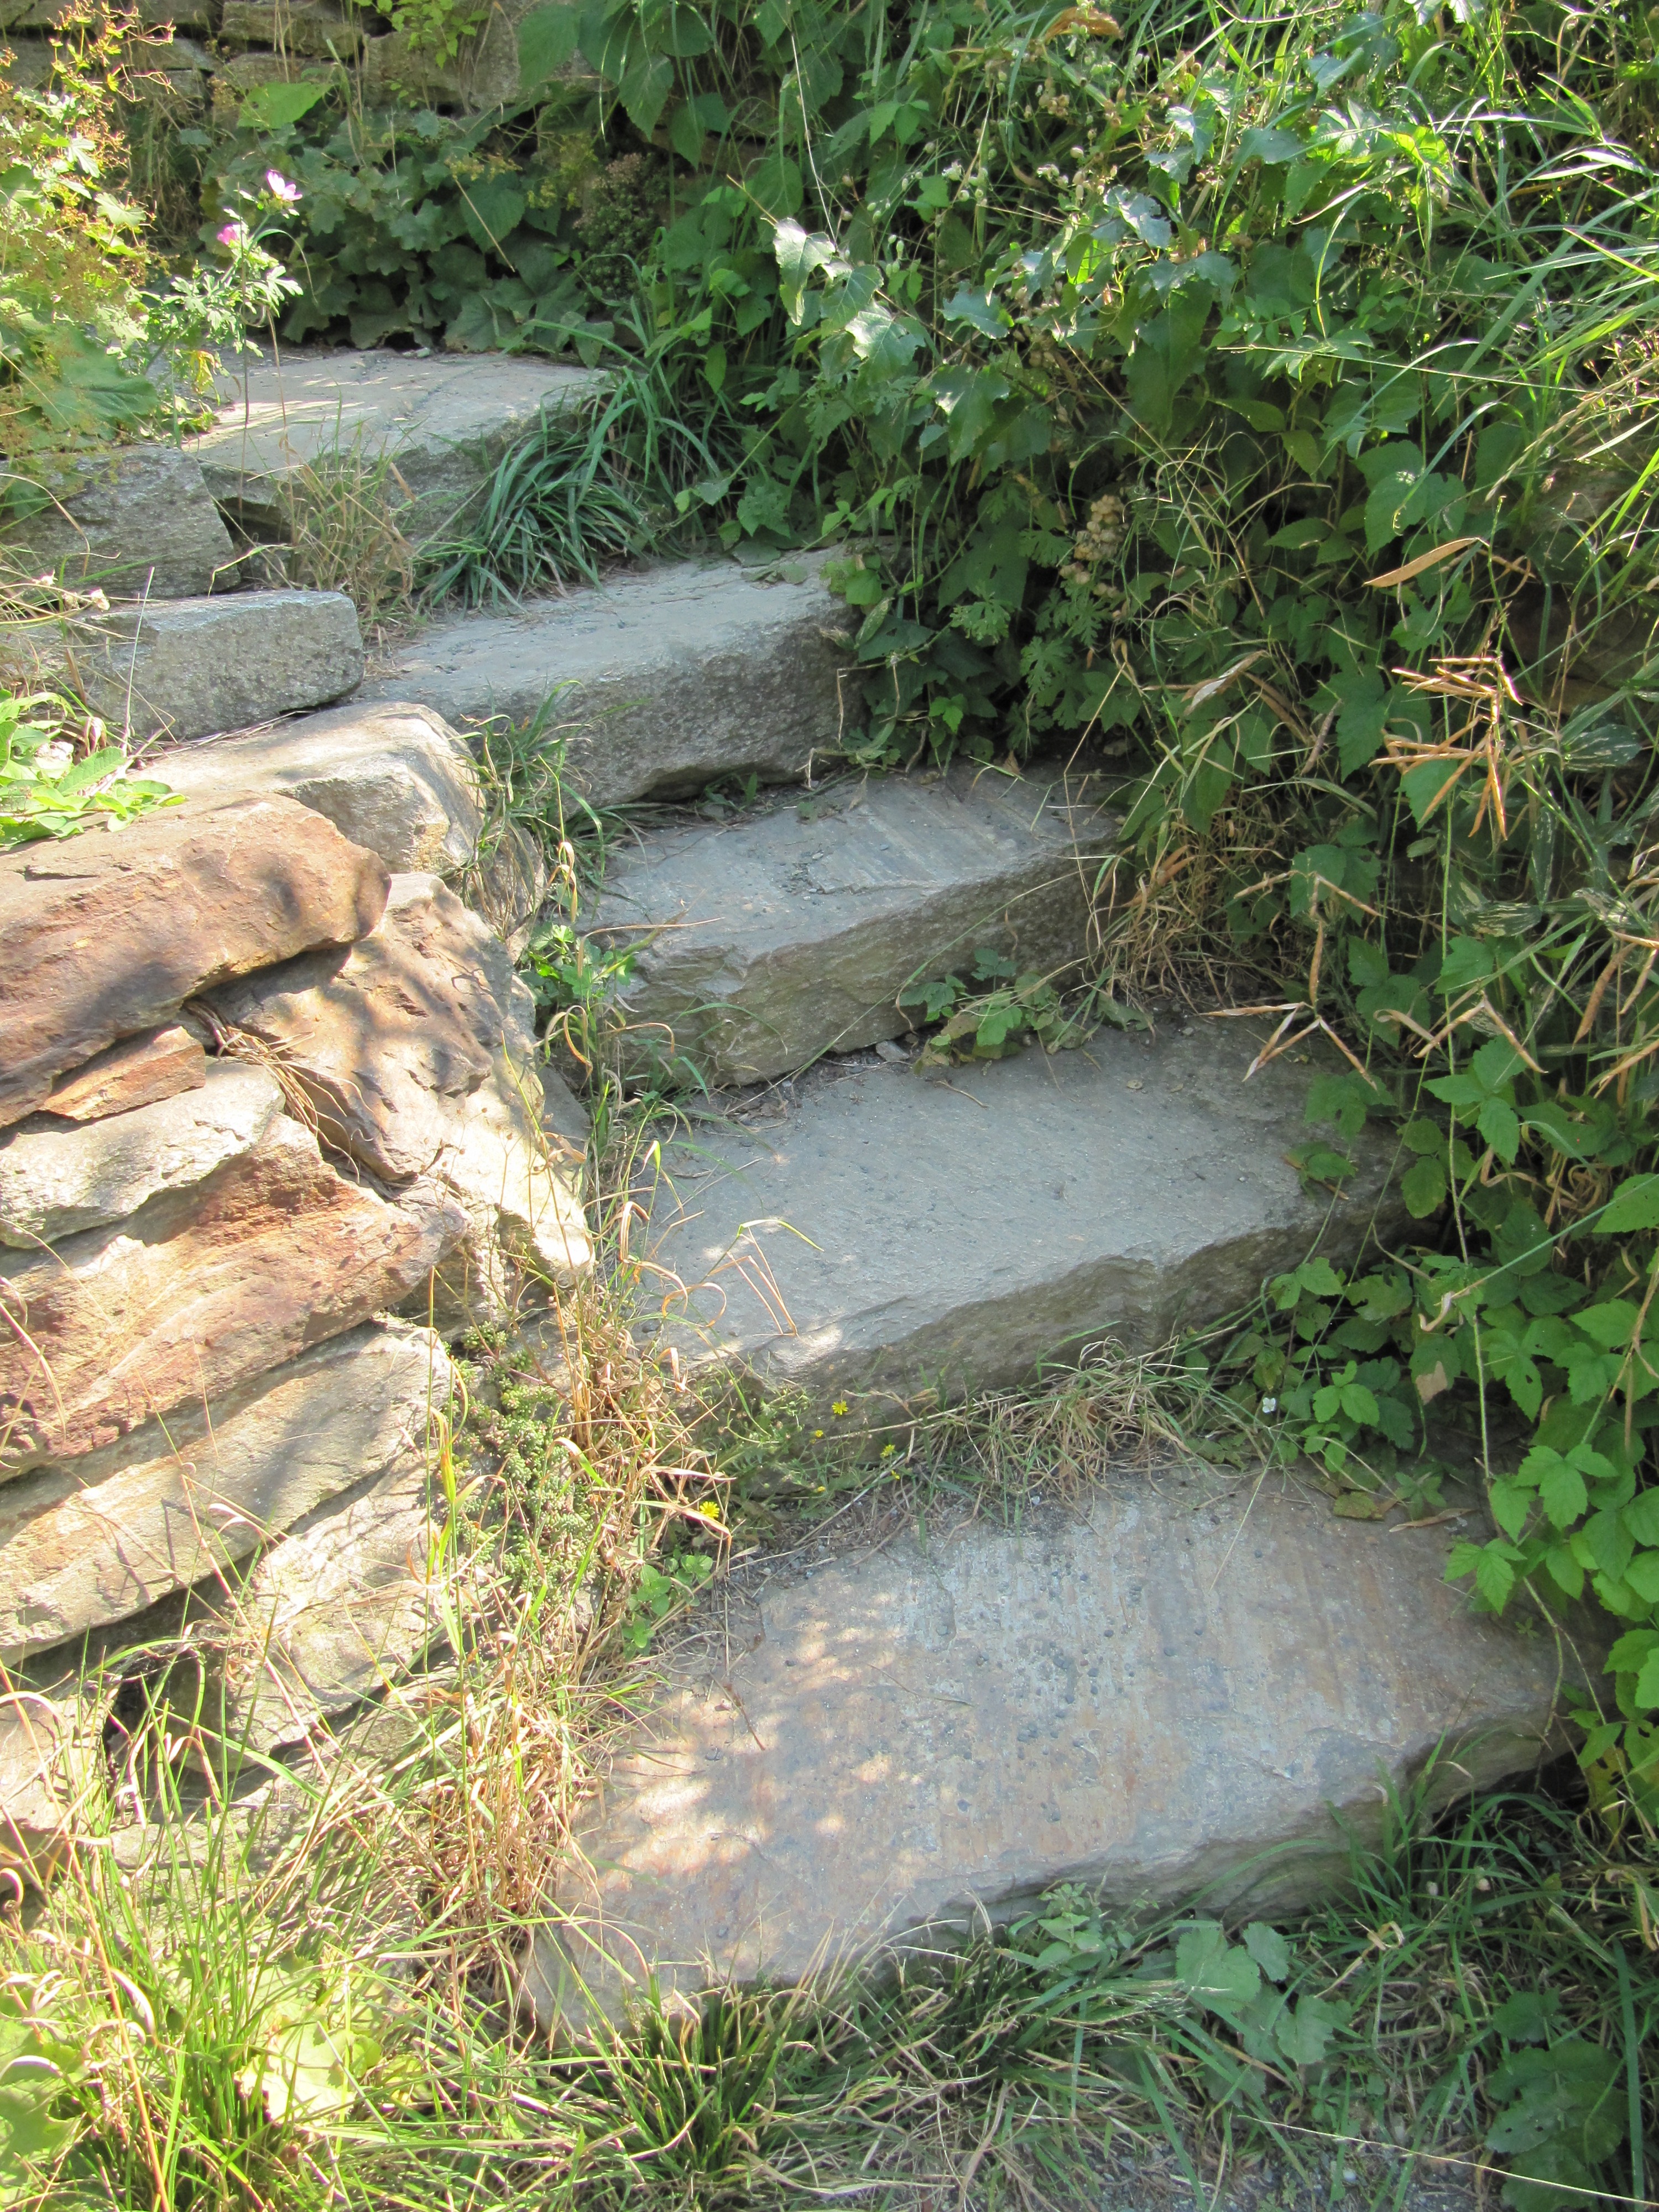
grass, lawn, staircase, walkway, pond, stream, backyard, botany, garden, stairs, woodland, yard, water feature, watercourse, emergence, gradually